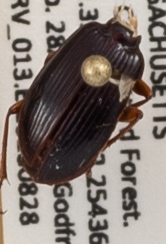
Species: Synuchus impunctatus
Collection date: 2018-08-28
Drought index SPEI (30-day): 1.69
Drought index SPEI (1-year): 1.13
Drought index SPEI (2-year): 1.01